Question: How many buses are shown?
Tambaya: Motocin bas nawa aka nuna?
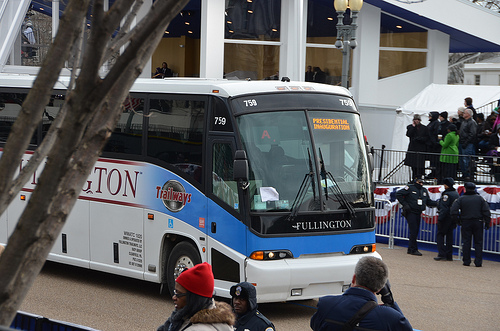
Answer: 1
Amsa: 1